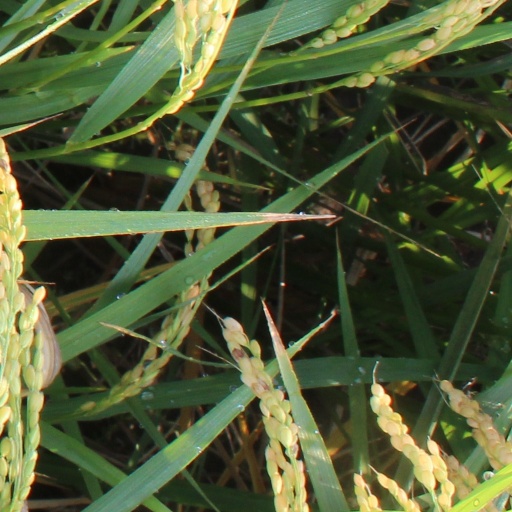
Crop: rice